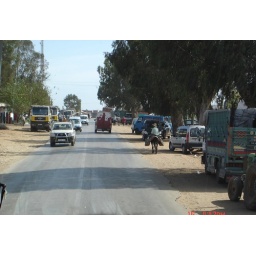
Typical road congestion in small town. Was market day.